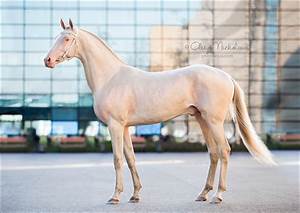
Label: horse